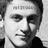
Emotion: neutral